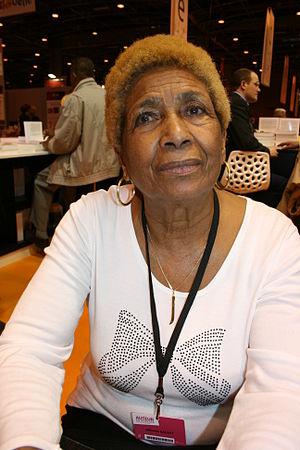
L'écrivain français Julienne Salvat au Salon du livre de Paris 2011.
Julienne Salvat, née le 12 mai 1932 à Fort-de-France et morte le 11 mars 2019 en France, est une enseignante, femme de lettres et comédienne française.